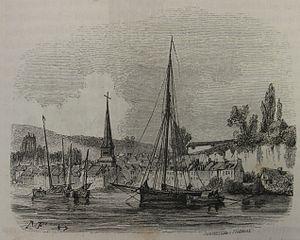
La Normandie par M. Jules Janin, illustrée par MM Morel-Fatio, Tellier, Gigoux, Daubigny, Debon, H. Bellangé, Alfred Johannot. Paris, Ernest Bourdin, éditeur, Rue de Seine, 51.] This is a faithful photographic reproduction of a two-dimensional, public domain work of art. The work of art itself is in the public domain for the following reason: This work is in the public domain in its country of origin and other countries and areas where the copyright term is the author's life plus 100 years or less. This work is in the public domain in the United States because it was published (or registered with the U.S. Copyright Office) before January 1, 1924. This file has been identified as being free of known restrictions under copyright law, including all related and neighboring rights. The official position taken by the Wikimedia Foundation is that ""faithful reproductions of two-dimensional public domain works of art are public domain"".This photographic reproduction is therefore also considered to be in the public domain in the United States. In other jurisdictions, re-use of this content may be restricted
Duclair est une commune française située dans le département de la Seine-Maritime en région Normandie.